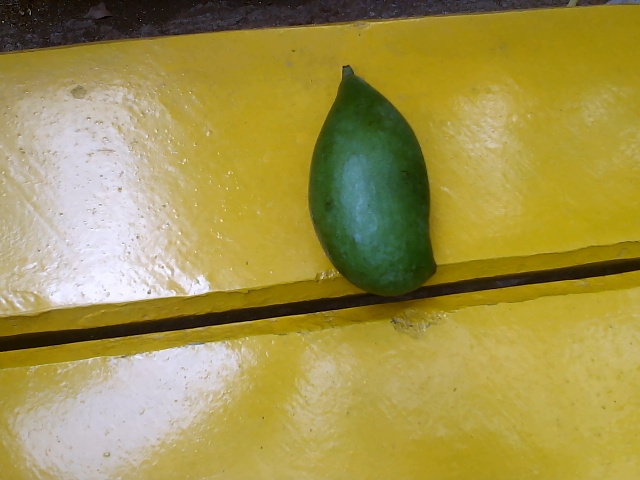
Label: Raw_Mango